Isagoge

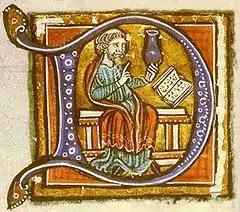
Iluminure from the Hunayn ibn-Ishaq al-'Ibadi manuscript of the Isagoge.

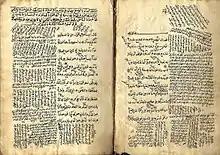
Arabic manuscript of the "Isagoge"

The earliest Latin translation, which is now no longer extant, was made by Gaius Marius Victorinus in the fourth century. Boethius heavily relied upon it in his translation. The earliest known Syriac translation was made in the seventh century by Athanasius II Baldoyo, the Patriarch of Antioch. An early Classical Armenian translation of the work also exists.